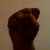
The image shows a hand gesture representing the letter 'S' in Indian Sign Language.